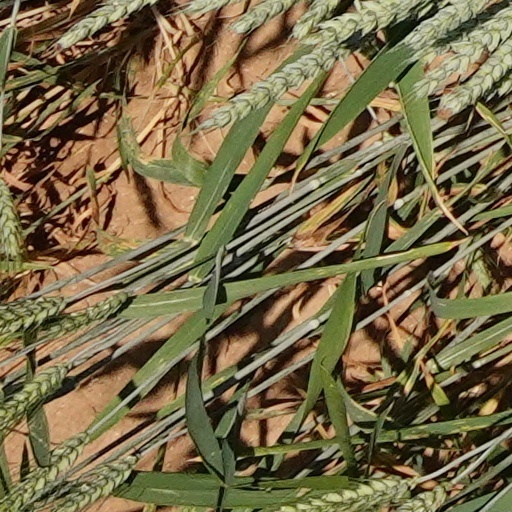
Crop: wheat